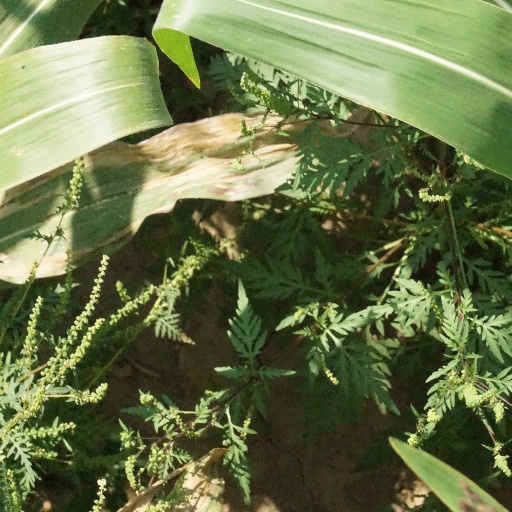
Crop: maize; corn